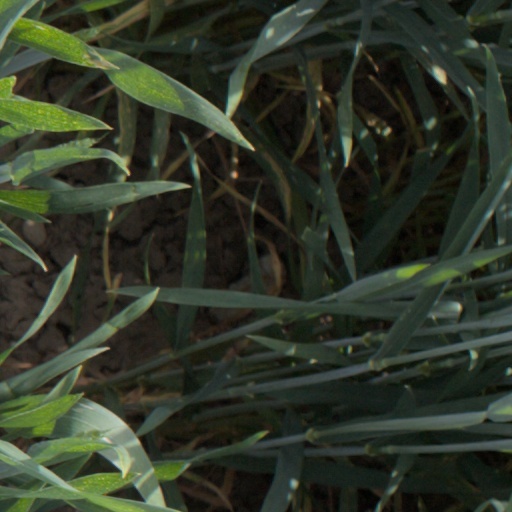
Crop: wheat